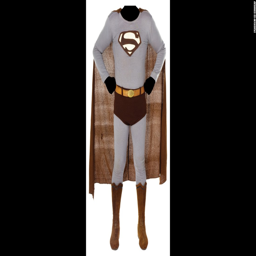
here is costumes from the 1950s tv series .